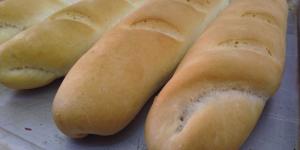
pan canilla venezolano